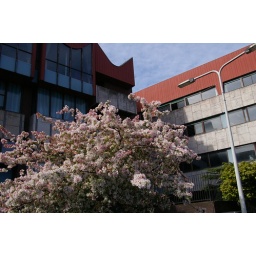
Boommarkt - beautiful Spring trees and the ugliest building in the centre of Leiden (volgens mij).